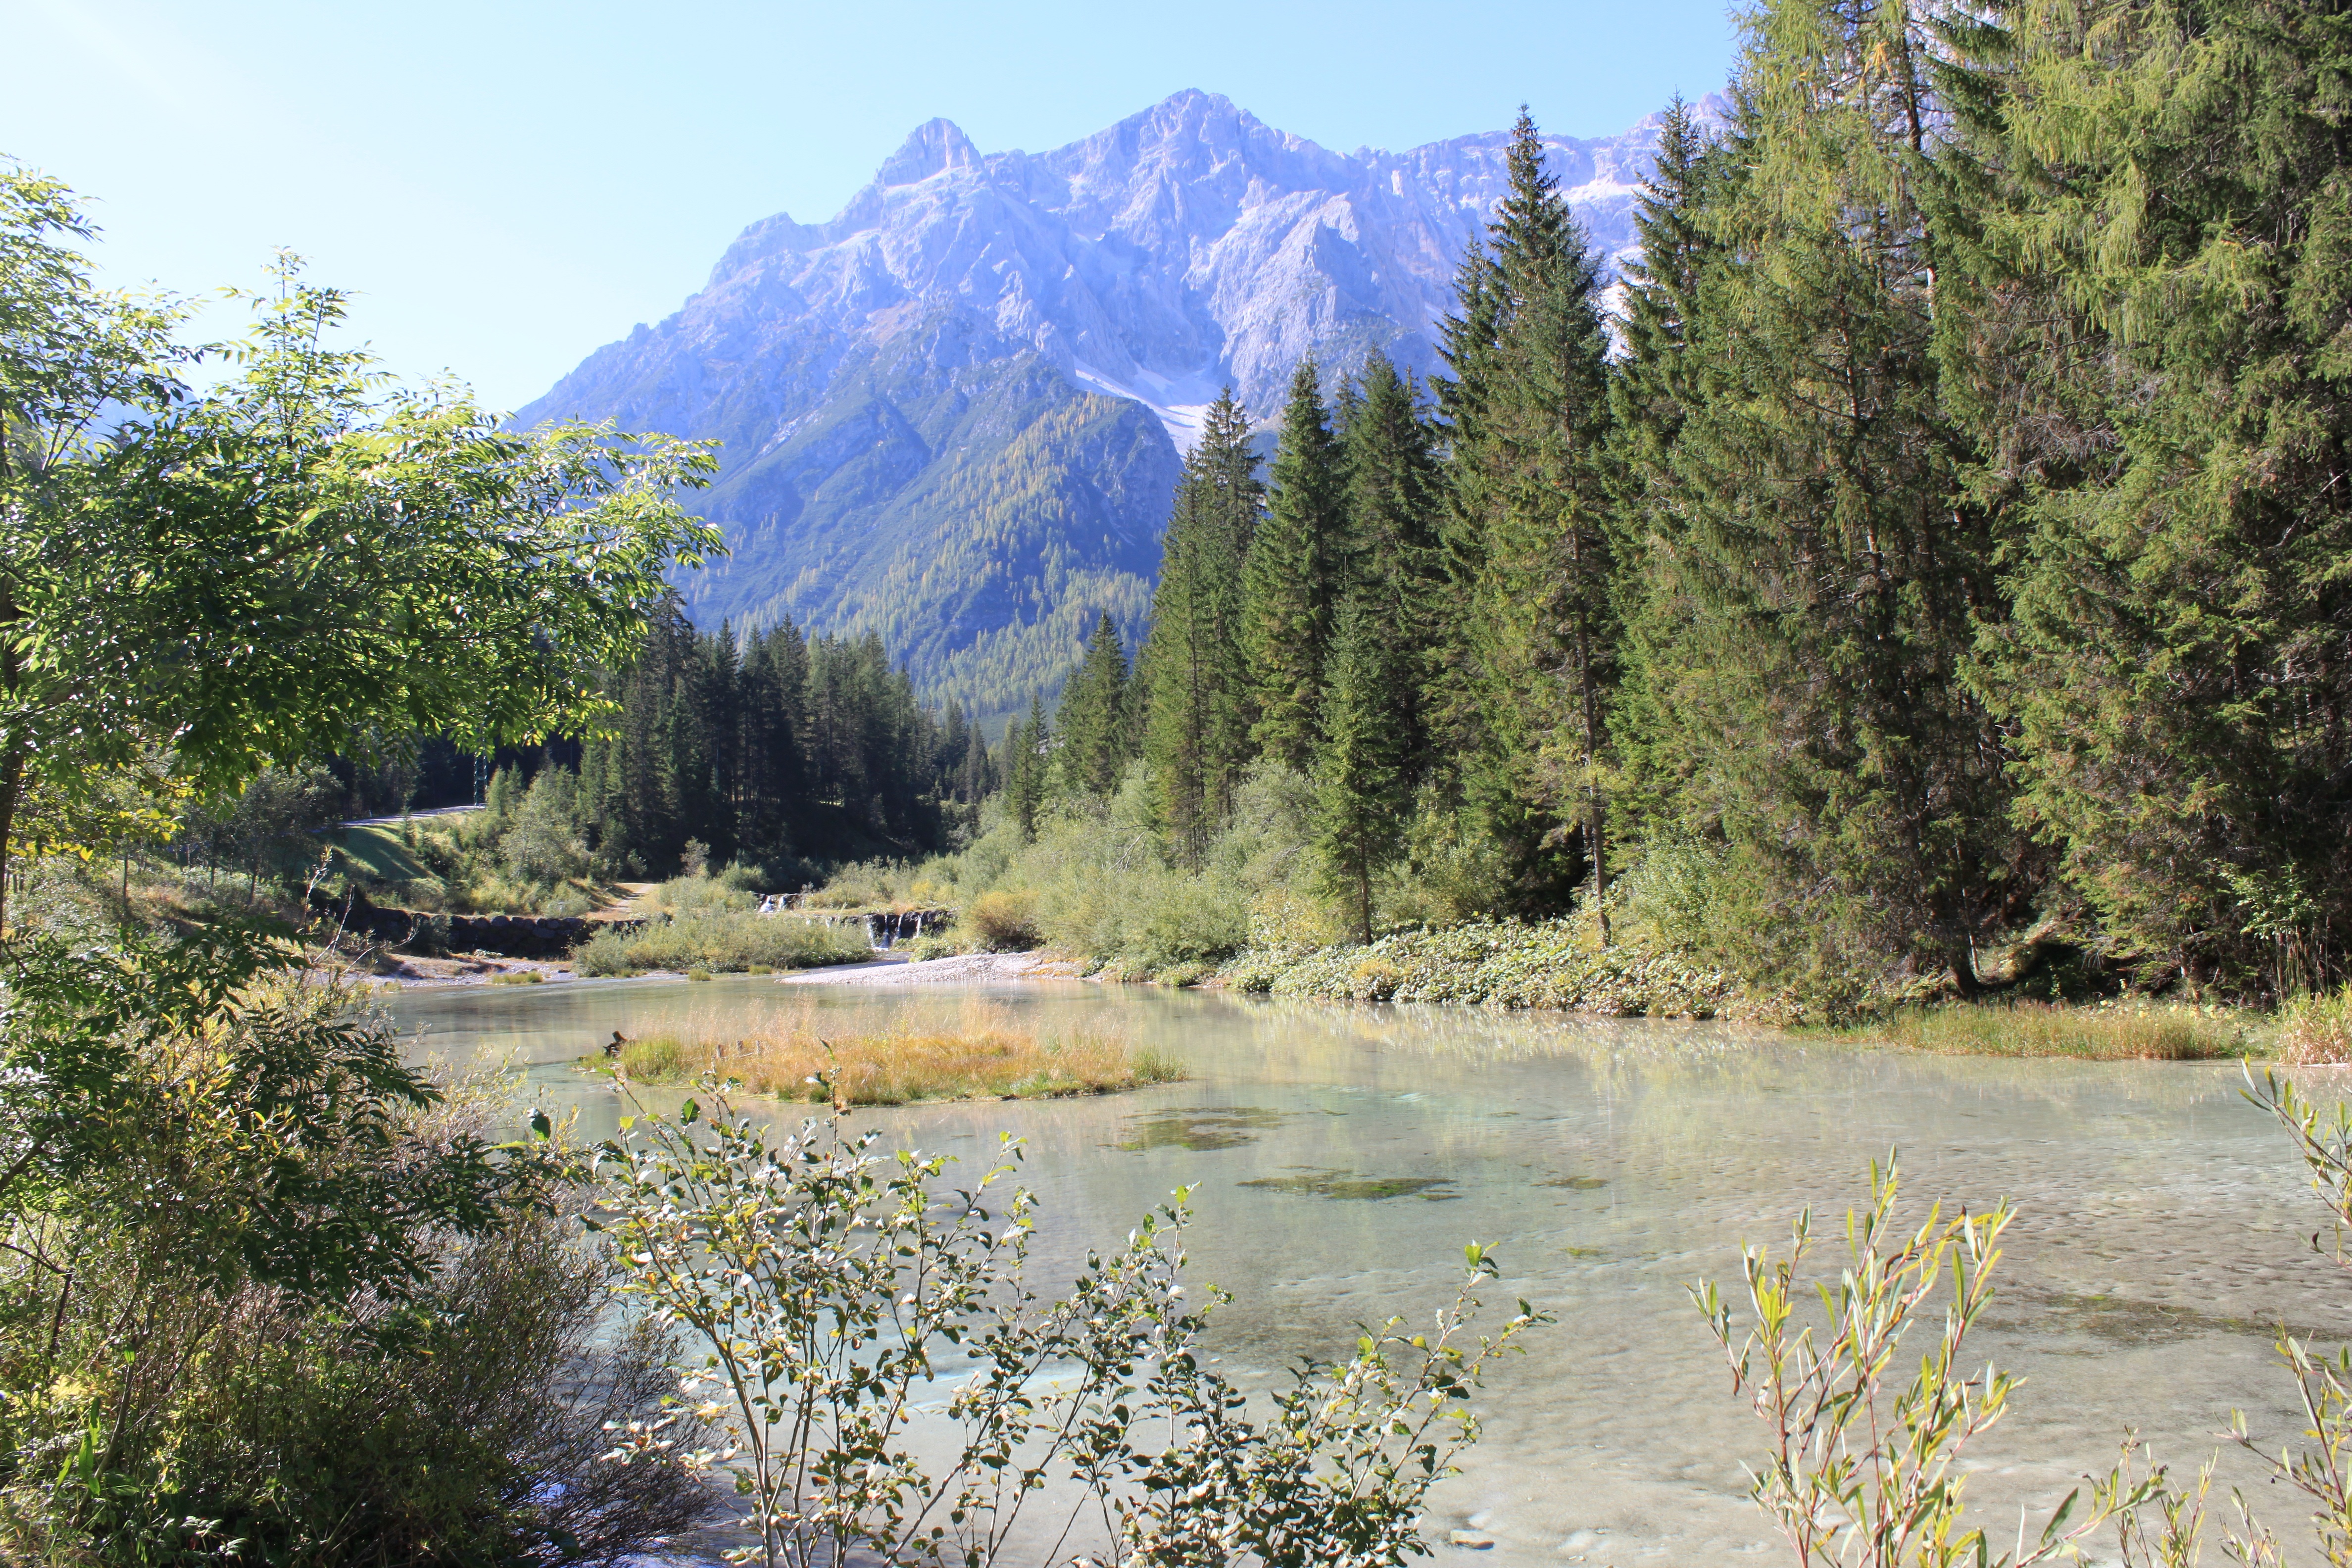
wilderness, mountain, trail, lake, river, valley, pond, stream, rapid, national park, wetland, loch, ecosystem, south tyrol, tarn, nature reserve, fischleintal, fischleinbach, natural environment